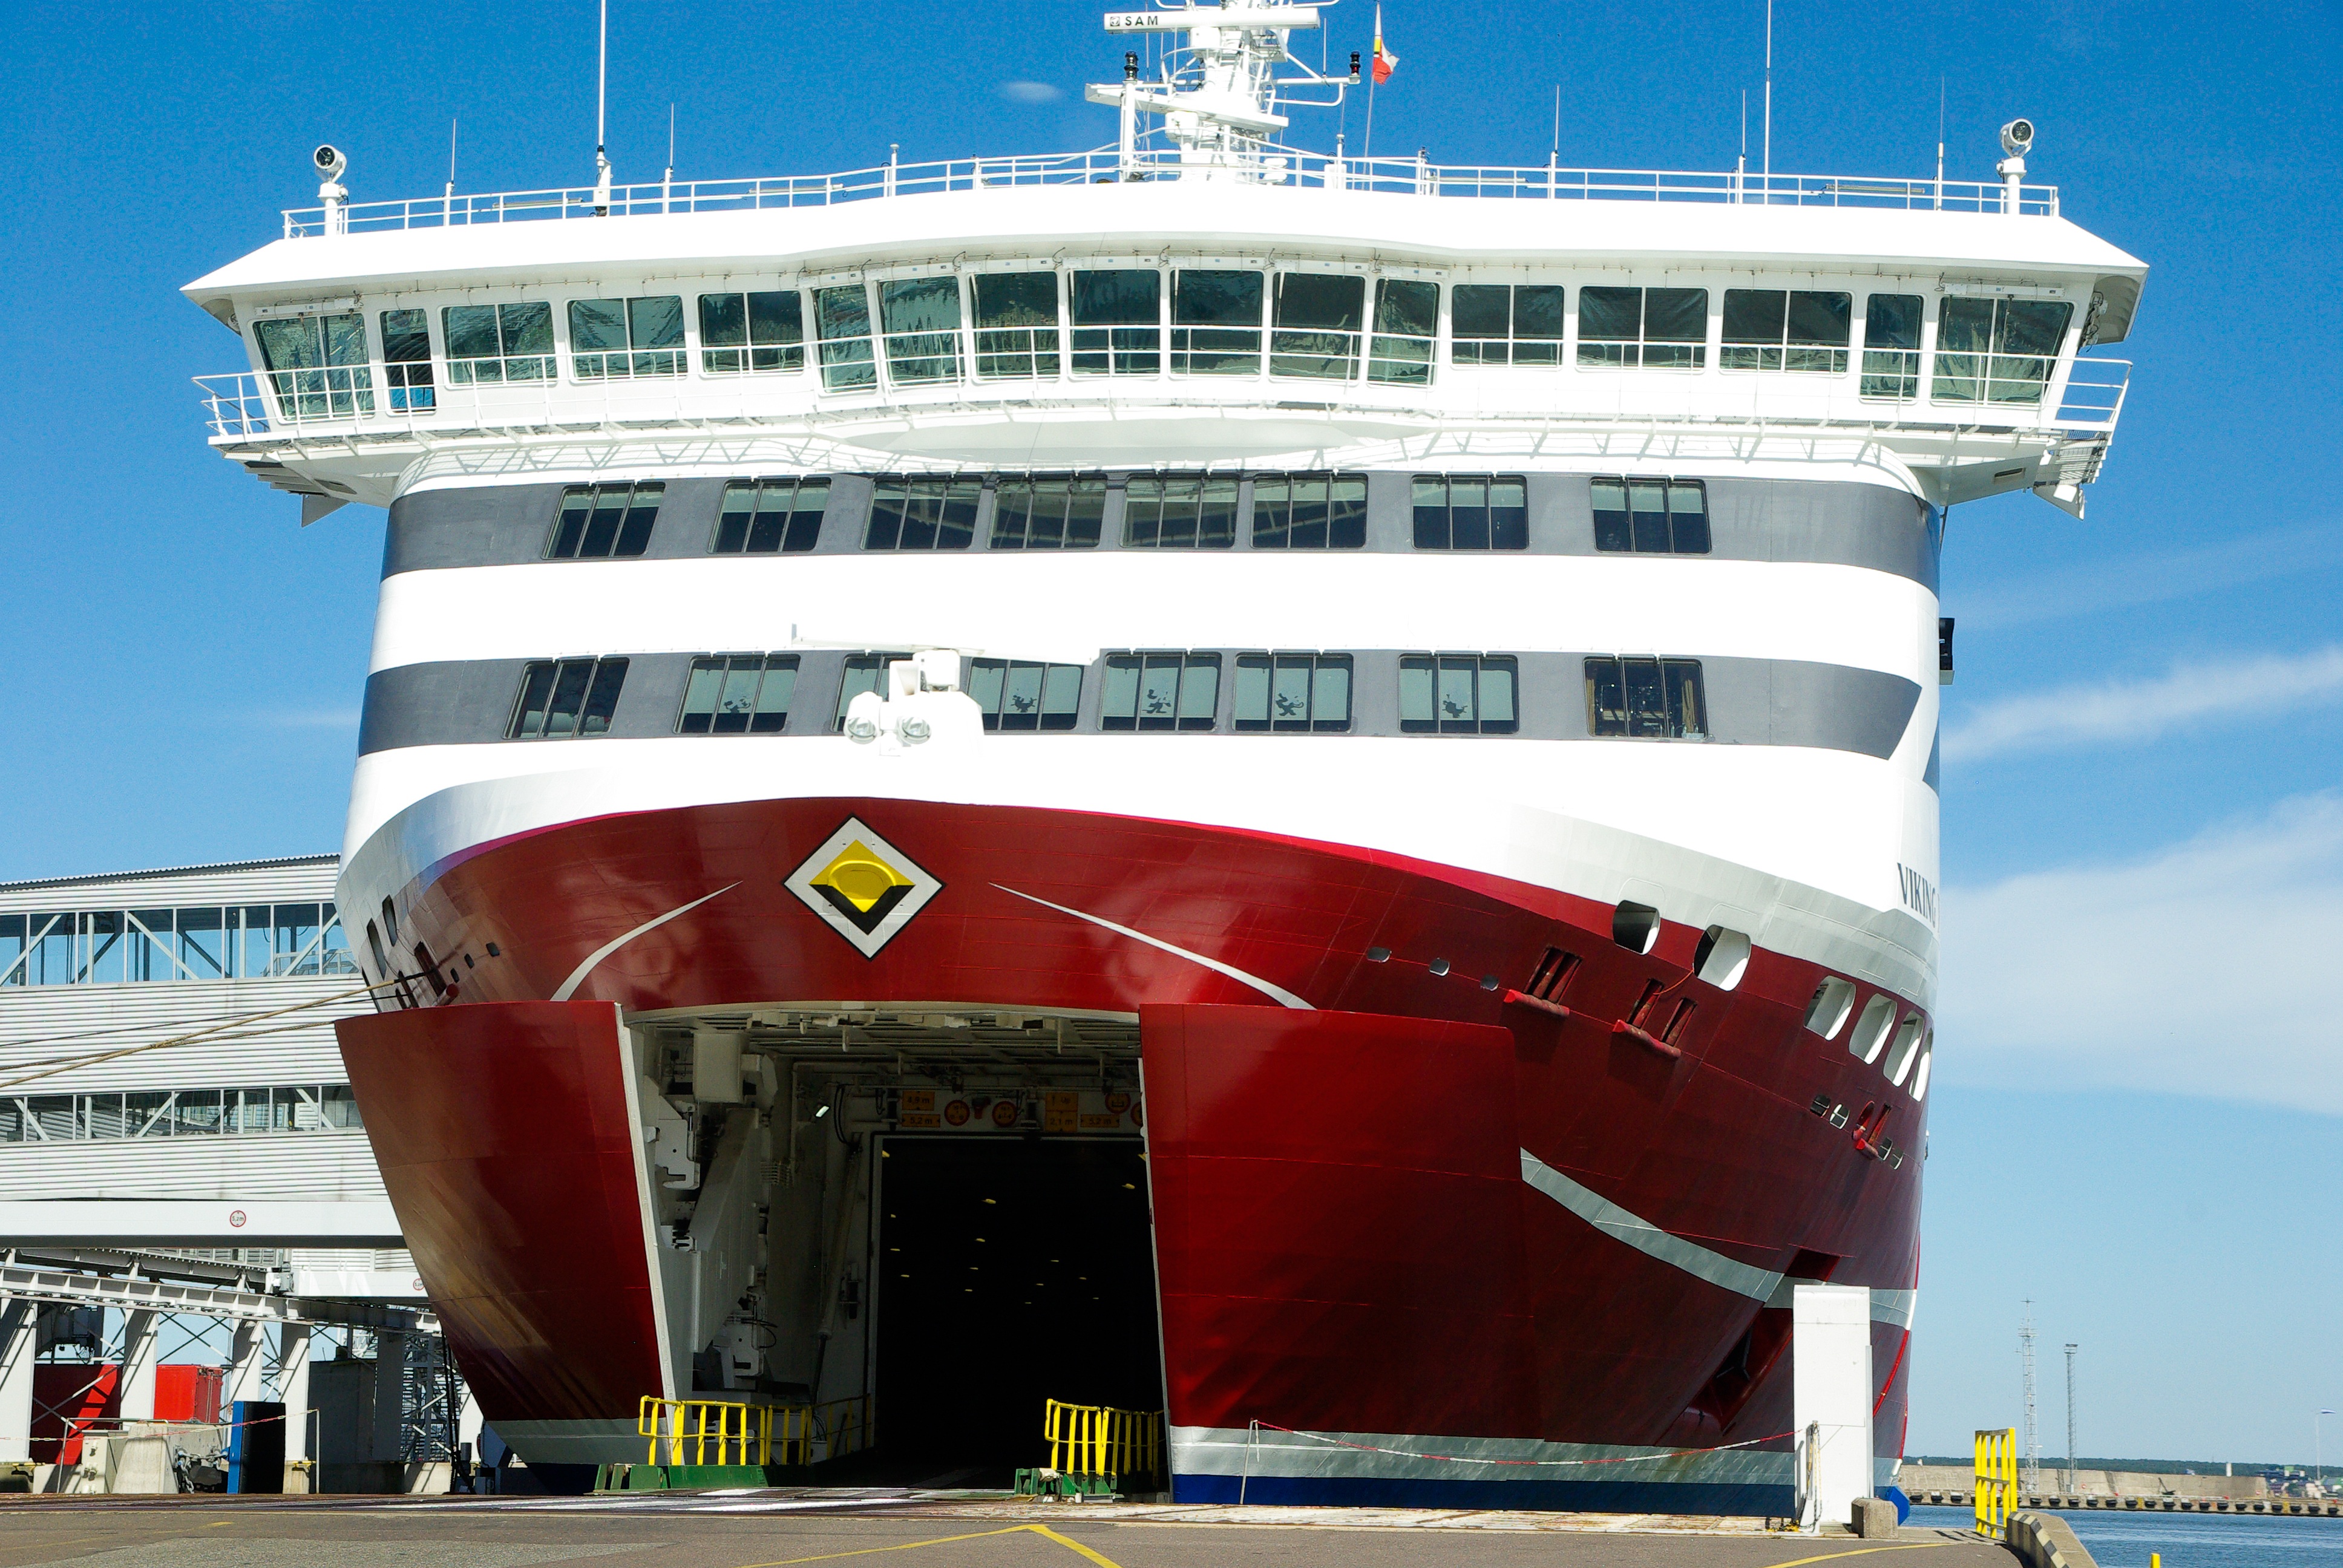
boat, ship, vehicle, port, cargo ship, ferry, bridges, watercraft, cruise ship, container ship, motor ship, passenger ship, freight transport, ocean liner, naval architecture